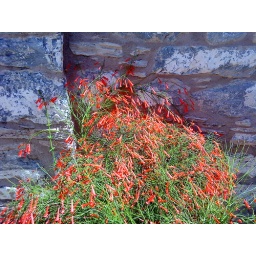
flowers in red